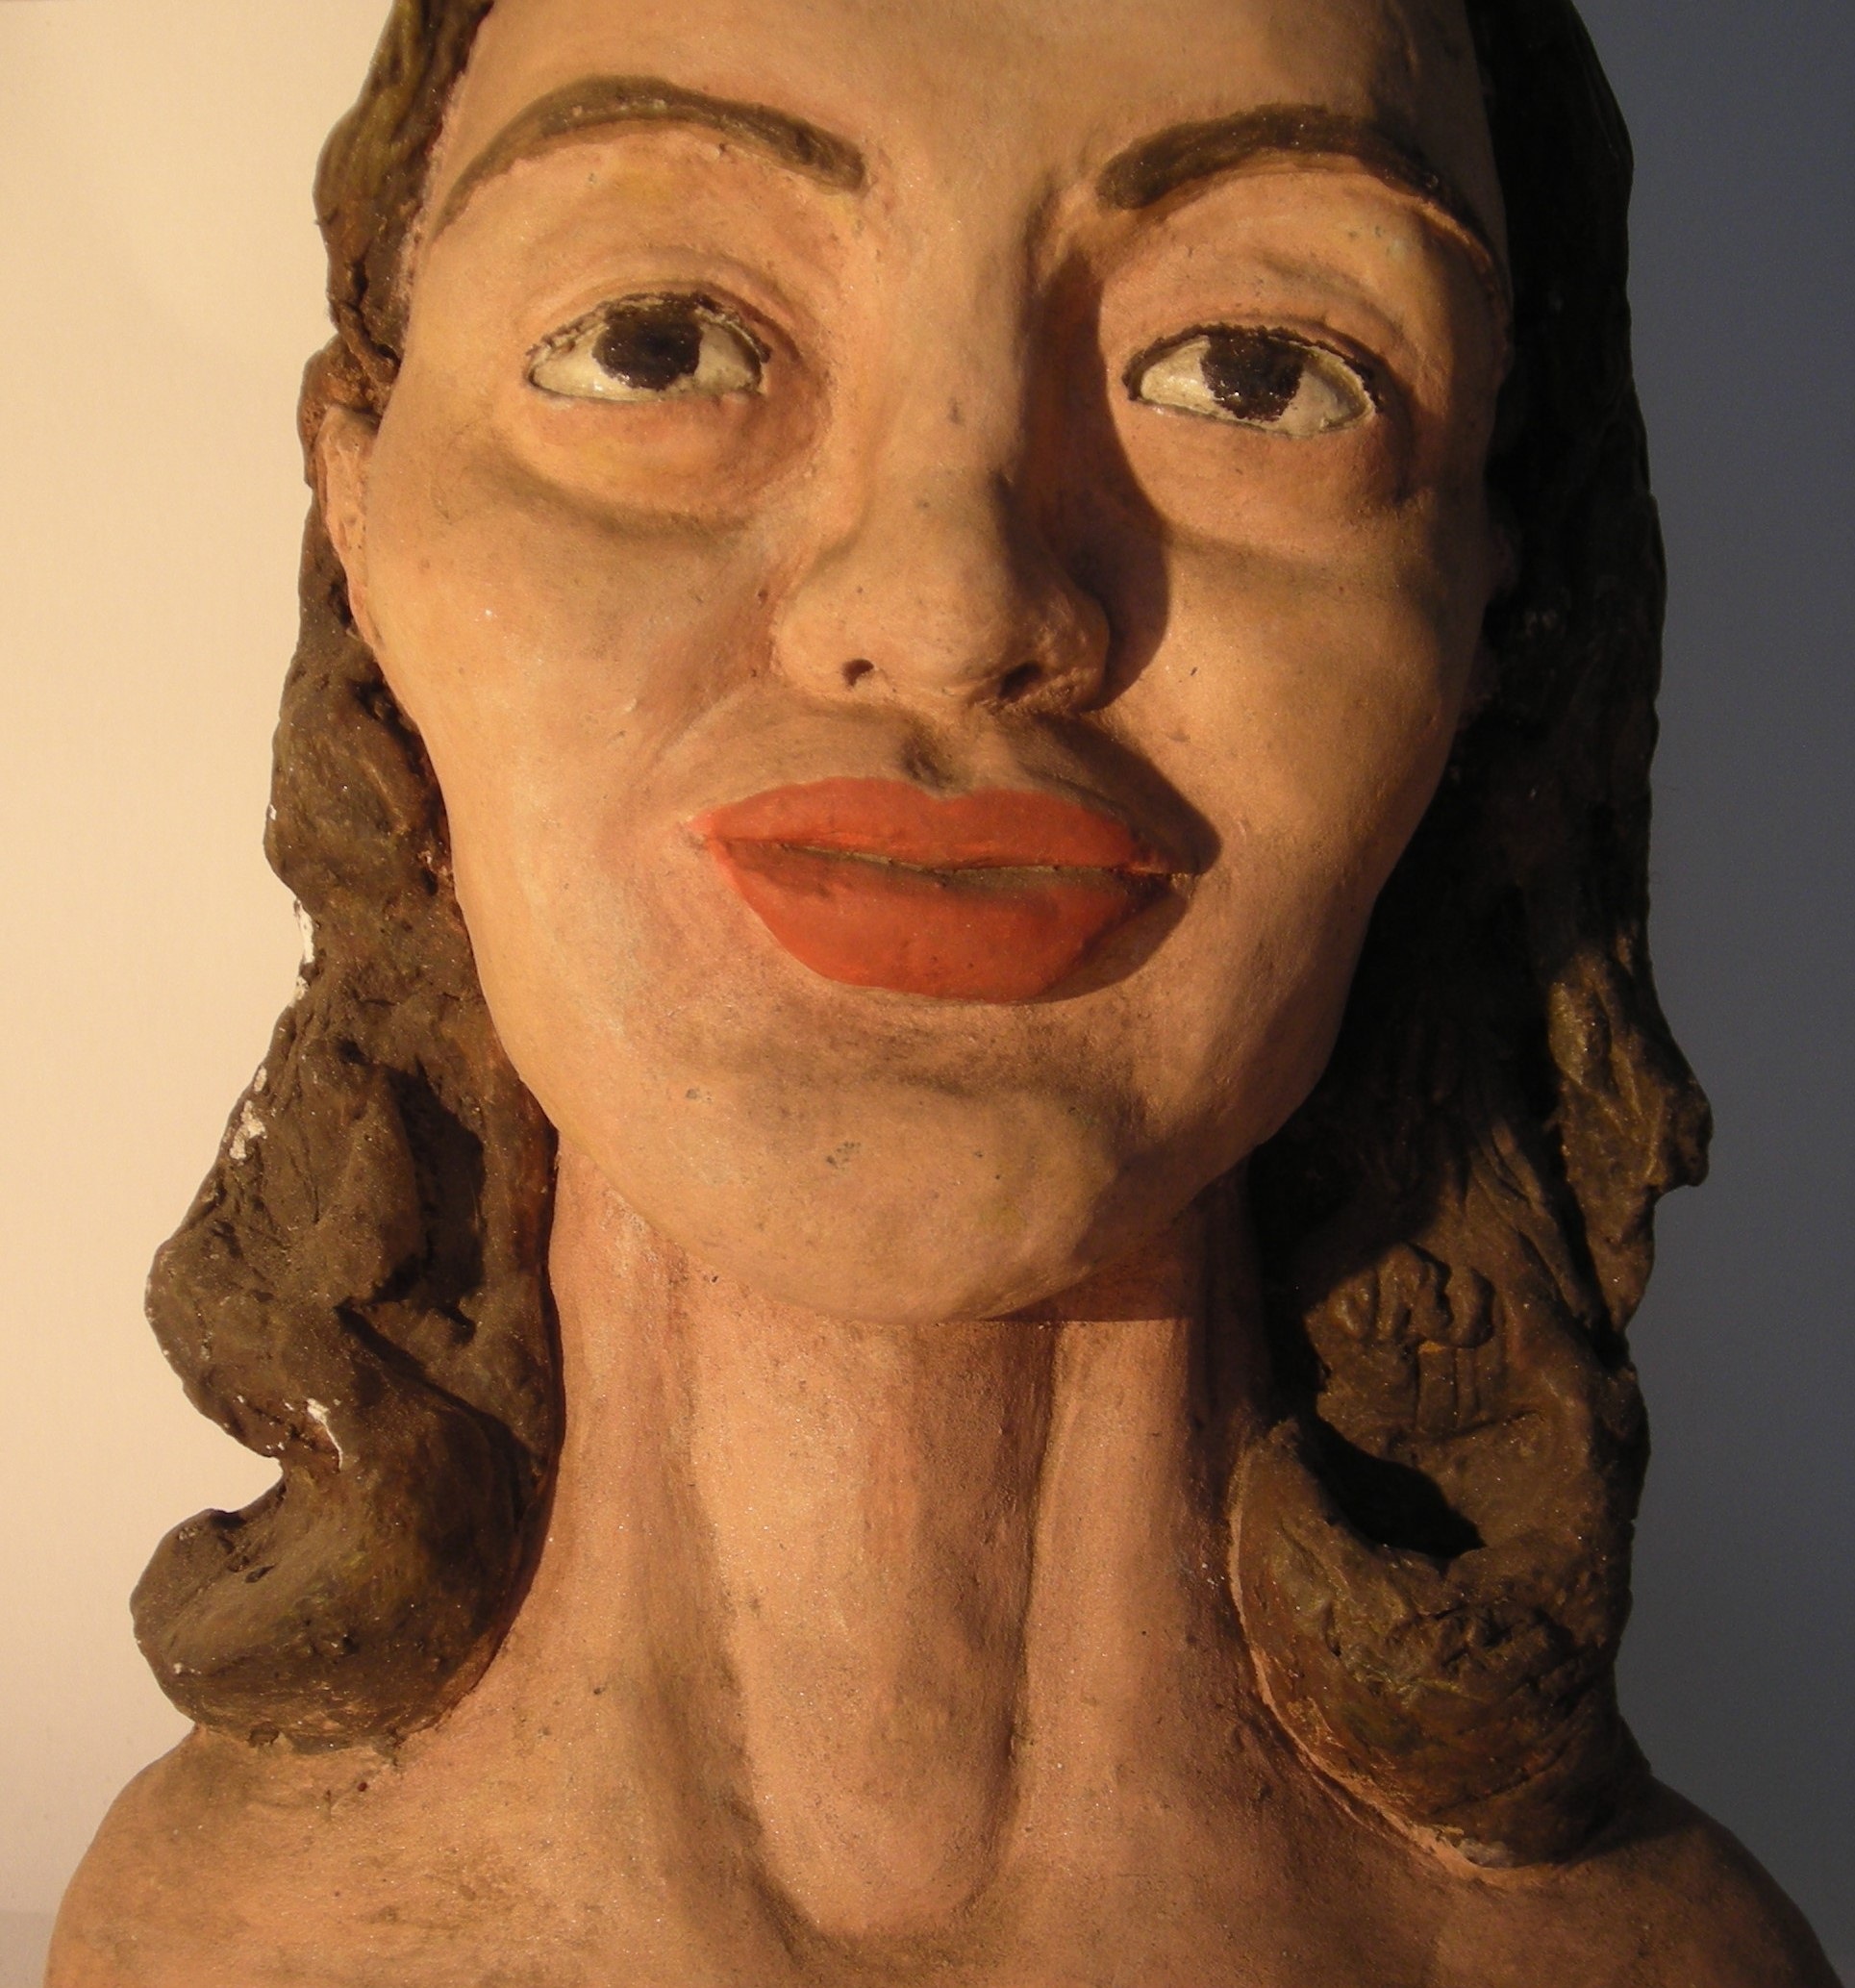
woman, statue, portrait, painting, face, sculpture, doll, art, sketch, drawing, crafts, illustration, head, carving, ancient history